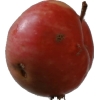
Label: Apple 10